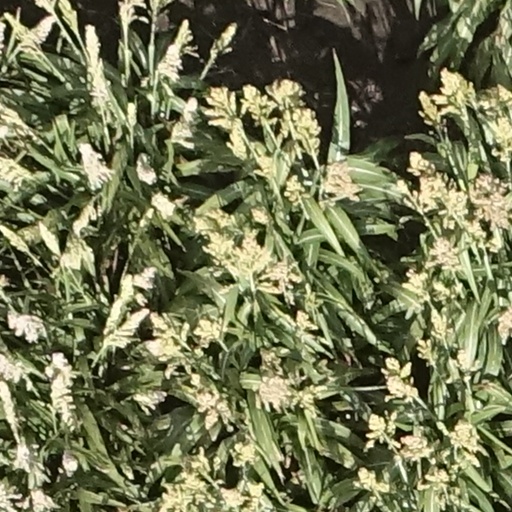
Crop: sorghum